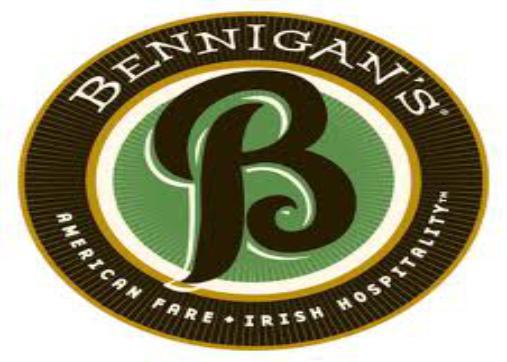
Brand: Bennigan's
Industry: Food